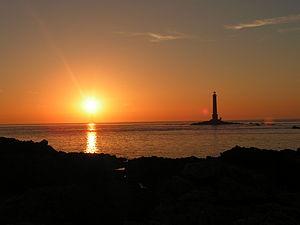
Le Cotentin est une péninsule française correspondant globalement aux limites de l'ancien pays normand du même nom autrefois appelé Pagus Constantiensis, ce qui explique l'ancienne graphie Costentin telle que put l'employer Wace dans son roman de Rou. Élément du Massif armoricain, il s'étend entre l’estuaire de la Vire et l’embouchure du Thar au sud de Granville.
Cet article décrit la géographie de la Normandie.
La Normandie est un territoire géographique et culturel, situé dans le Nord-Ouest de la France et bordé par la Manche ; il a traversé différentes époques historiques, malgré une absence de reconnaissance administrative entre la Révolution française de 1789 et la réforme territoriale de 2015. Les frontières continentales historiques de la province de l'Ancien Régime épousent assez fidèlement celles de la région administrative contemporaine.